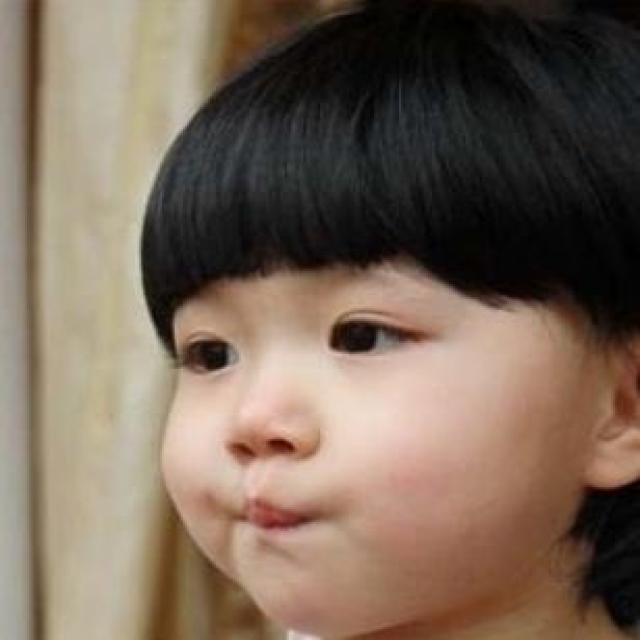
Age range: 0-12